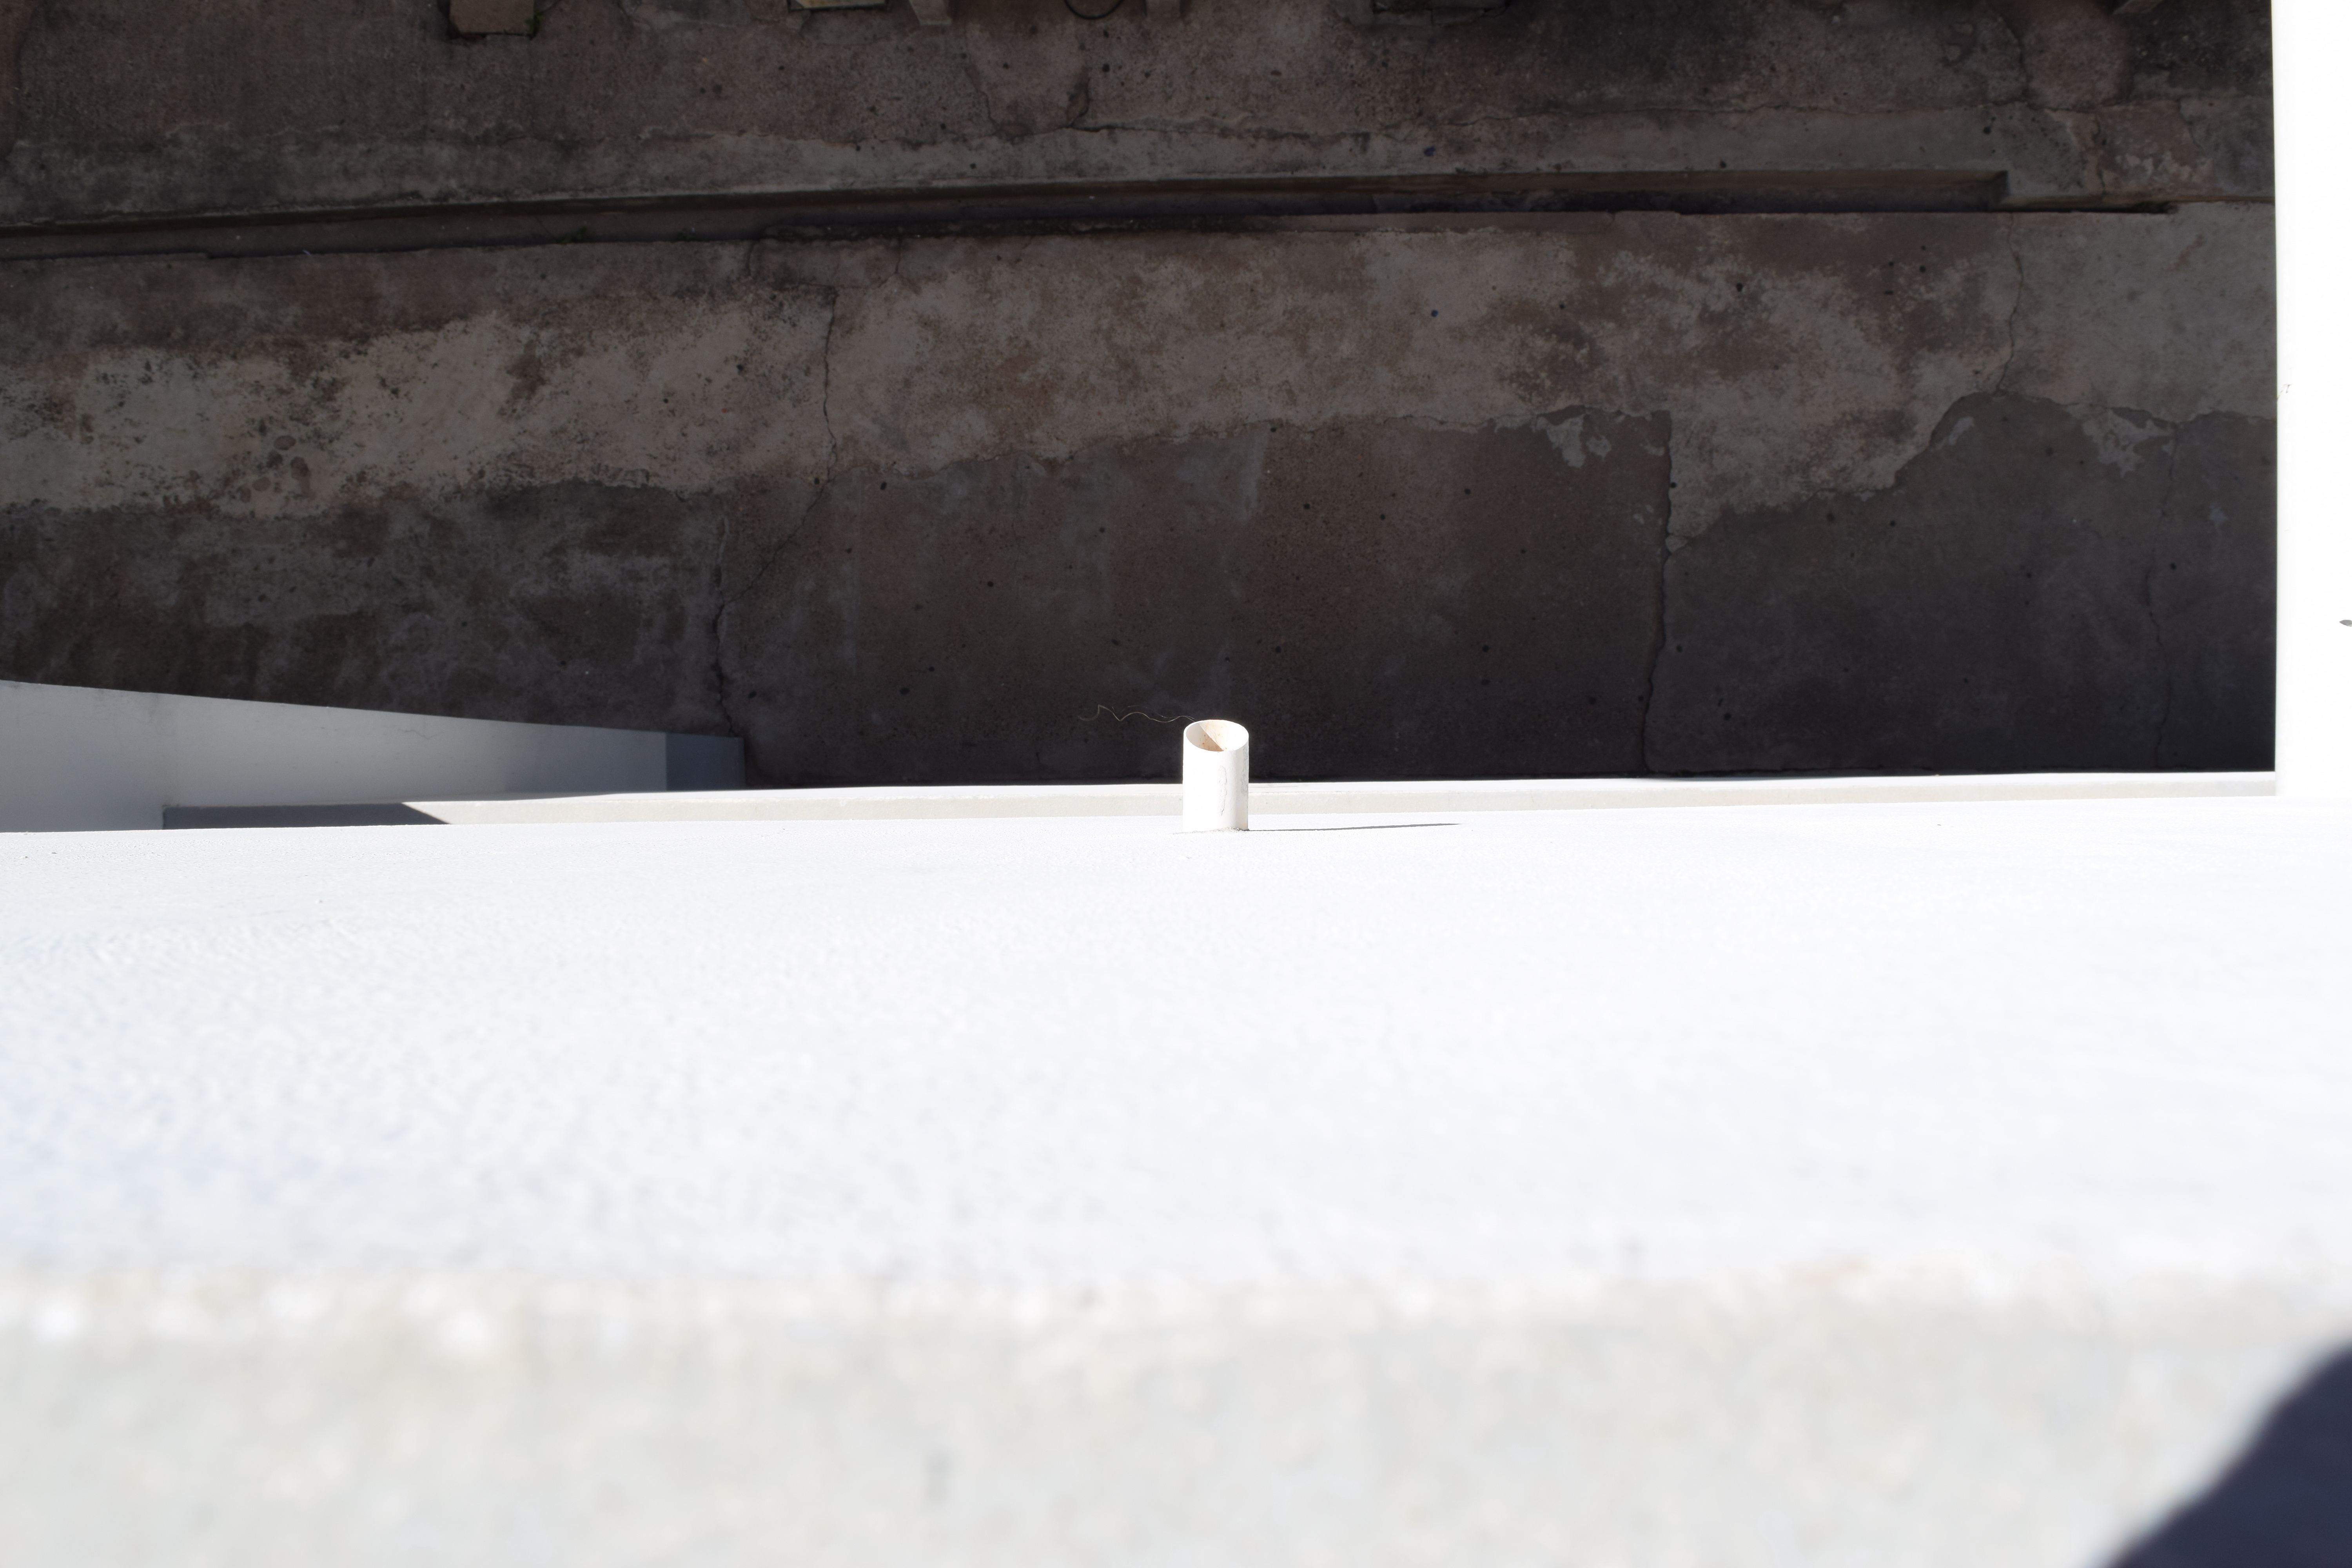
snow, wood, white, floor, wall, black, lighting, shape, flooring